Danger Man

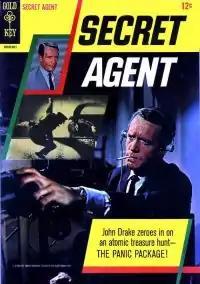
First issue of the Gold Key Comics series.

Several original novels based upon "Danger Man" were published in the UK and US, the majority during 1965 and 1966.